Pearce, Australian Capital Territory

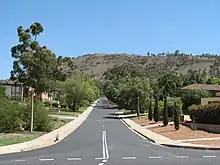
Looking up Parkhill Street, Pearce, towards Mount Taylor

Deakin Volcanics green-grey and purple rhyodacite is in the northern half and under Quaternary alluvium in the south. In the upper parts of the suburb are two patches of Deakin Volcanics green grey, purple and cream rhyolite. Further up Mount Taylor are Deakin Volcanics red-purple and green grey rhyodacite and porphyry.